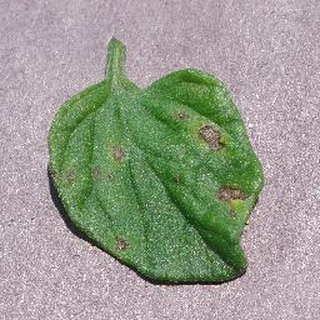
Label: tomato_septoria_leaf_spot